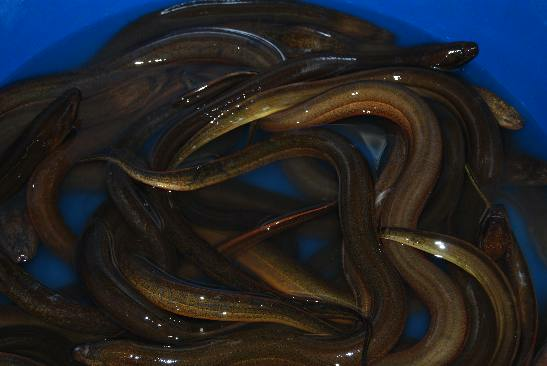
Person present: No